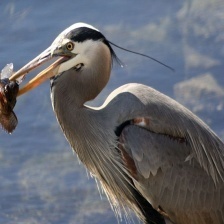
Species: BLUE HERON
Scientific name: ARDEA HERODIAS
ImageNet parent category: little_blue_heron